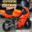
Label: motorcycle